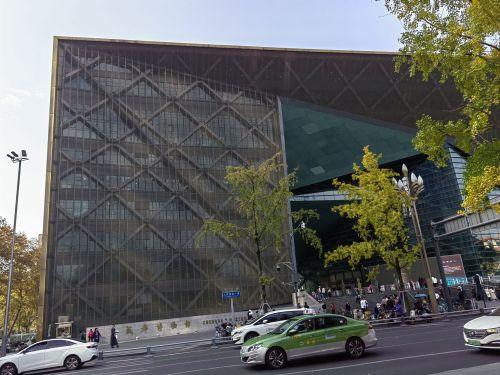
地标名称：成都博物馆
所在城市：成都市·青羊区